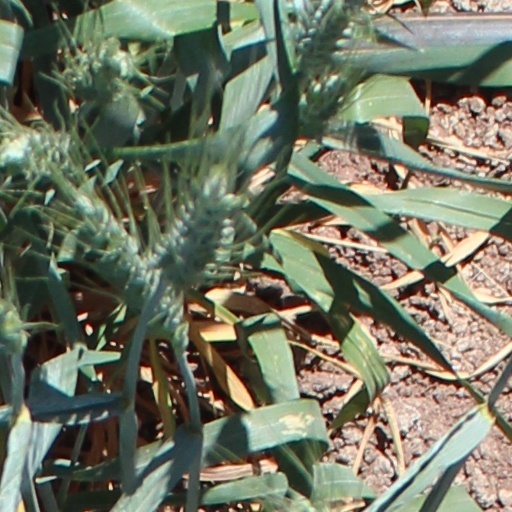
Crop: wheat